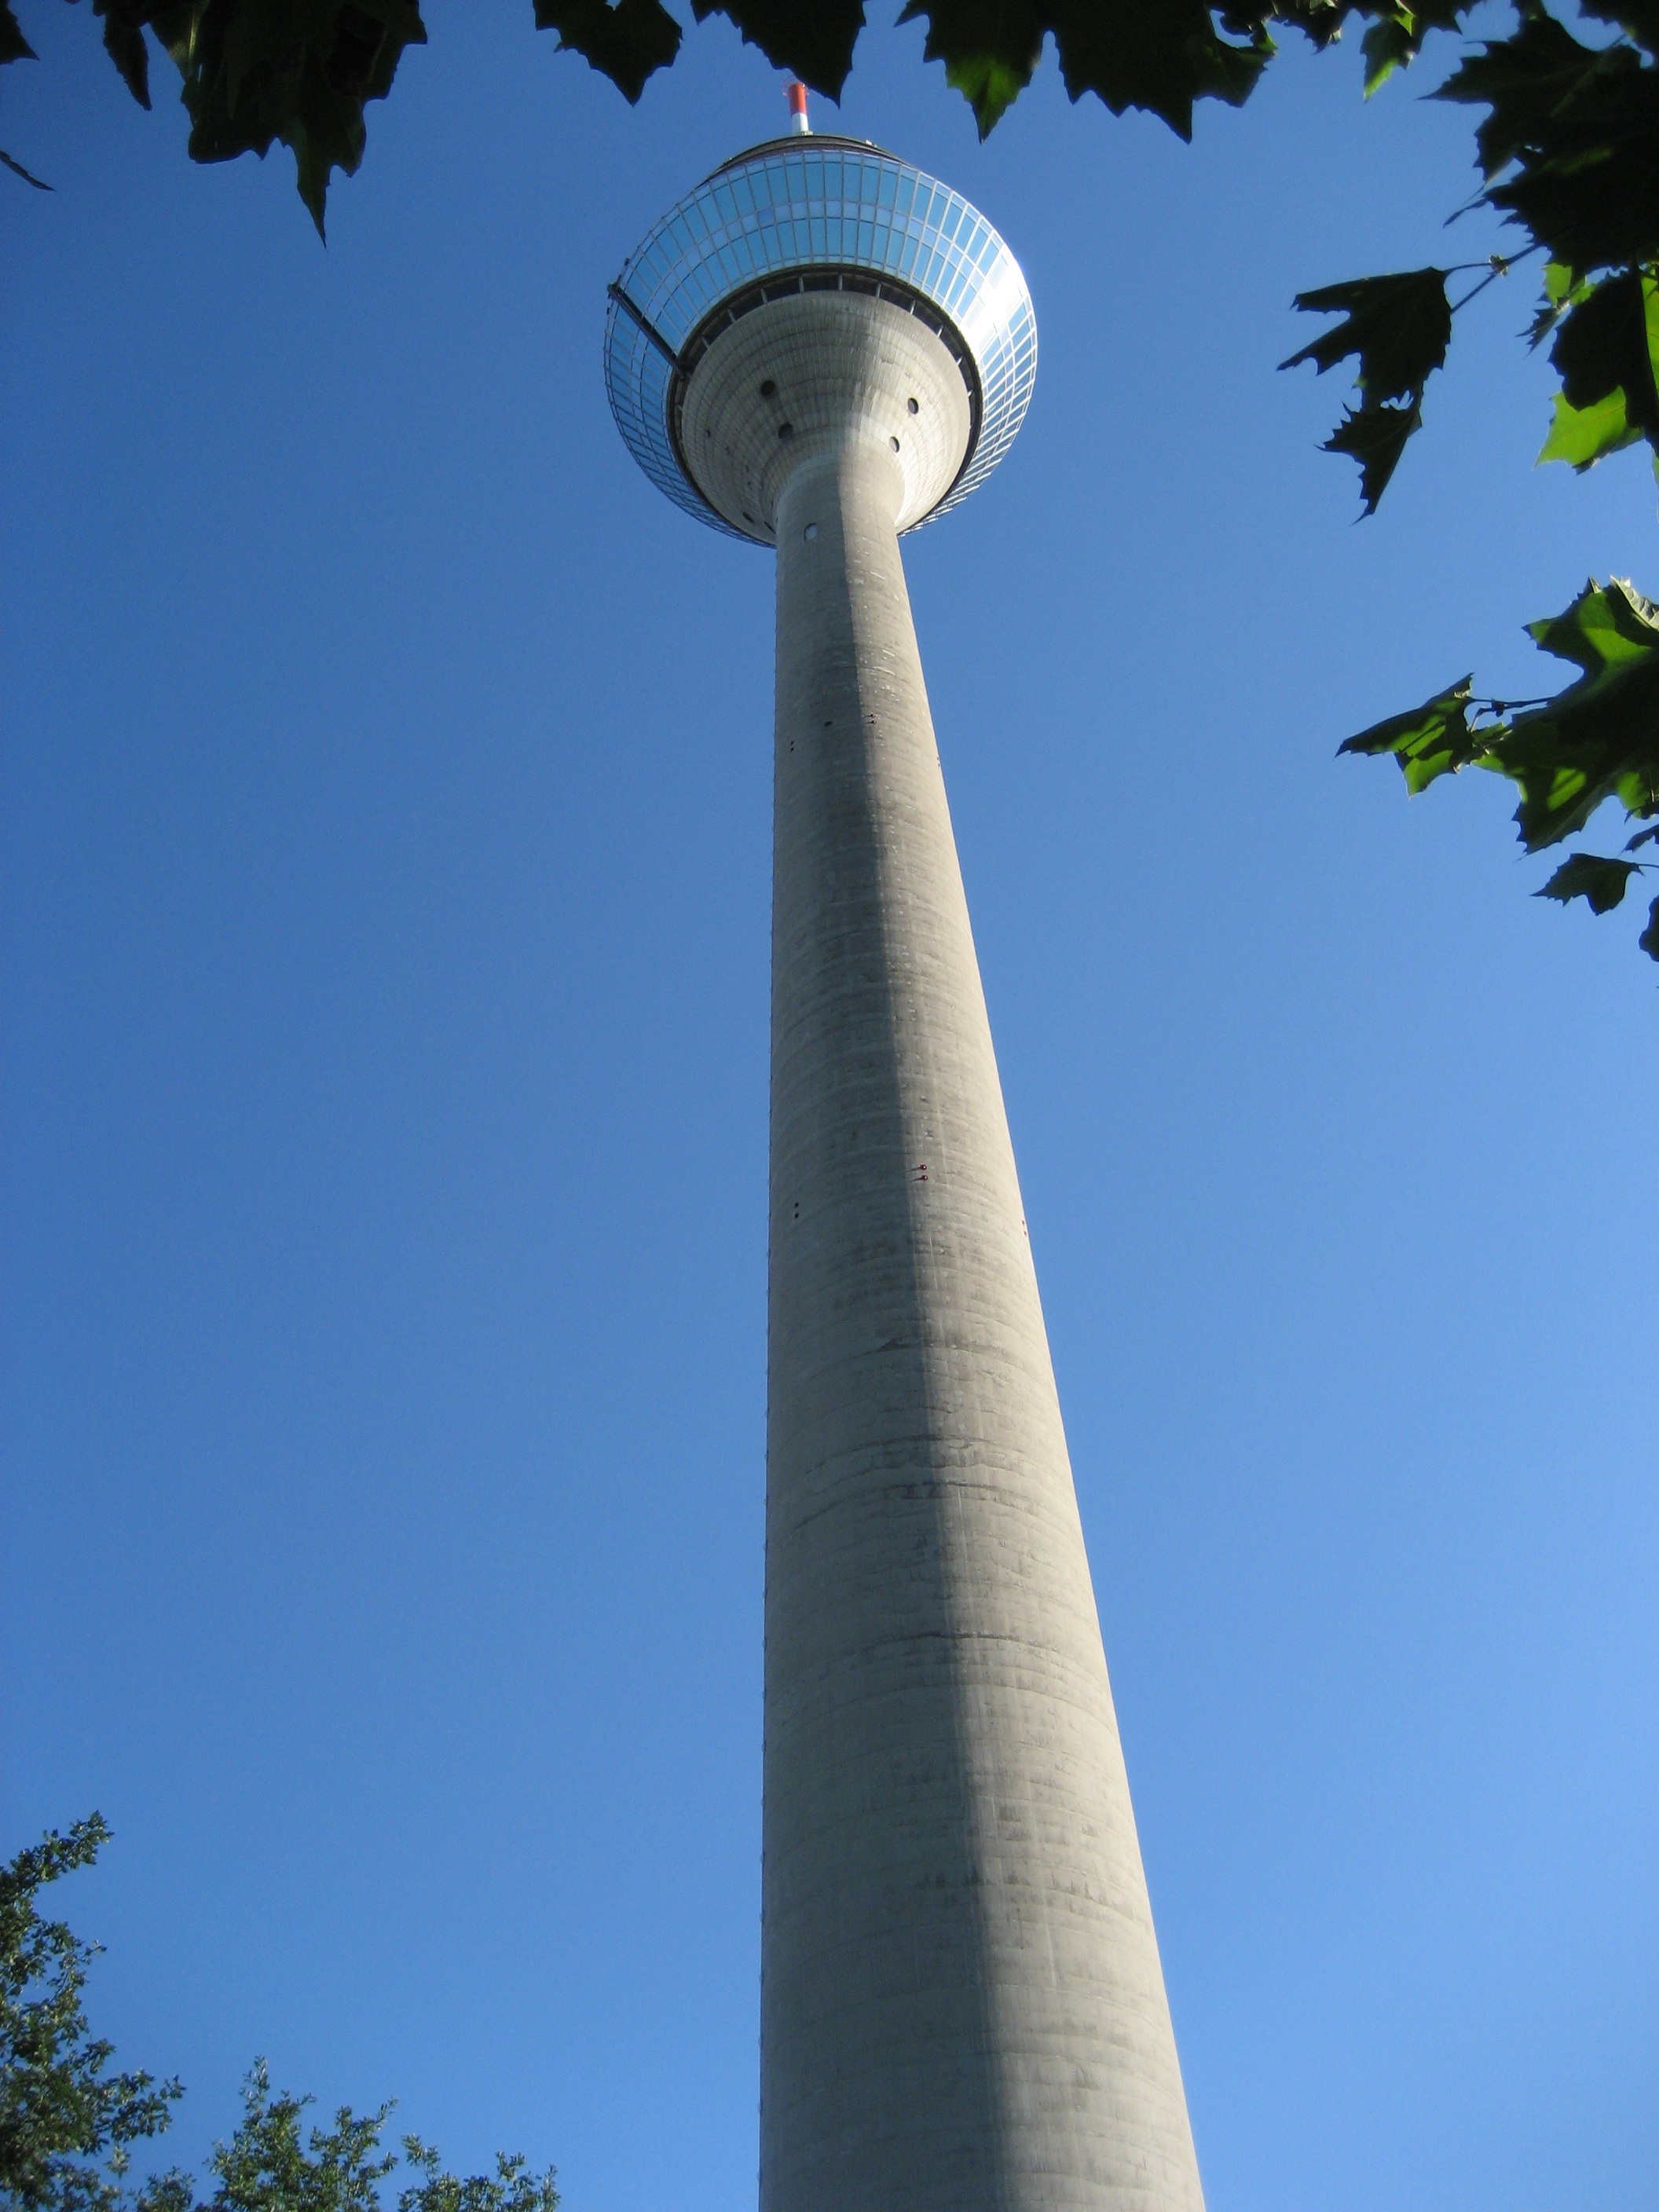
architecture, structure, sky, wind, tower, landmark, steeple, dusseldorf, tv tower, rhine tower